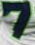
Number: 7